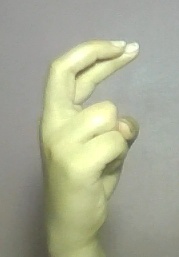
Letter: zay